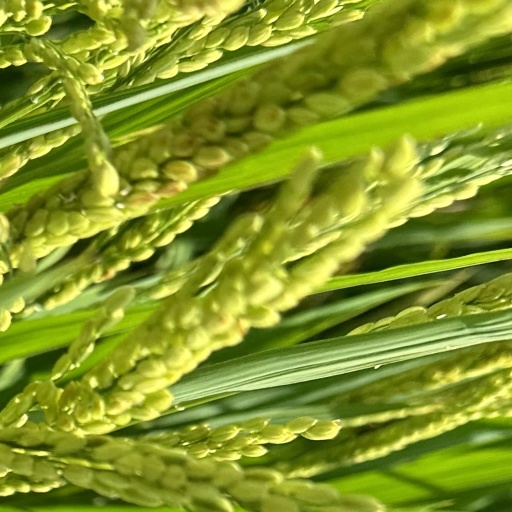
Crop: rice